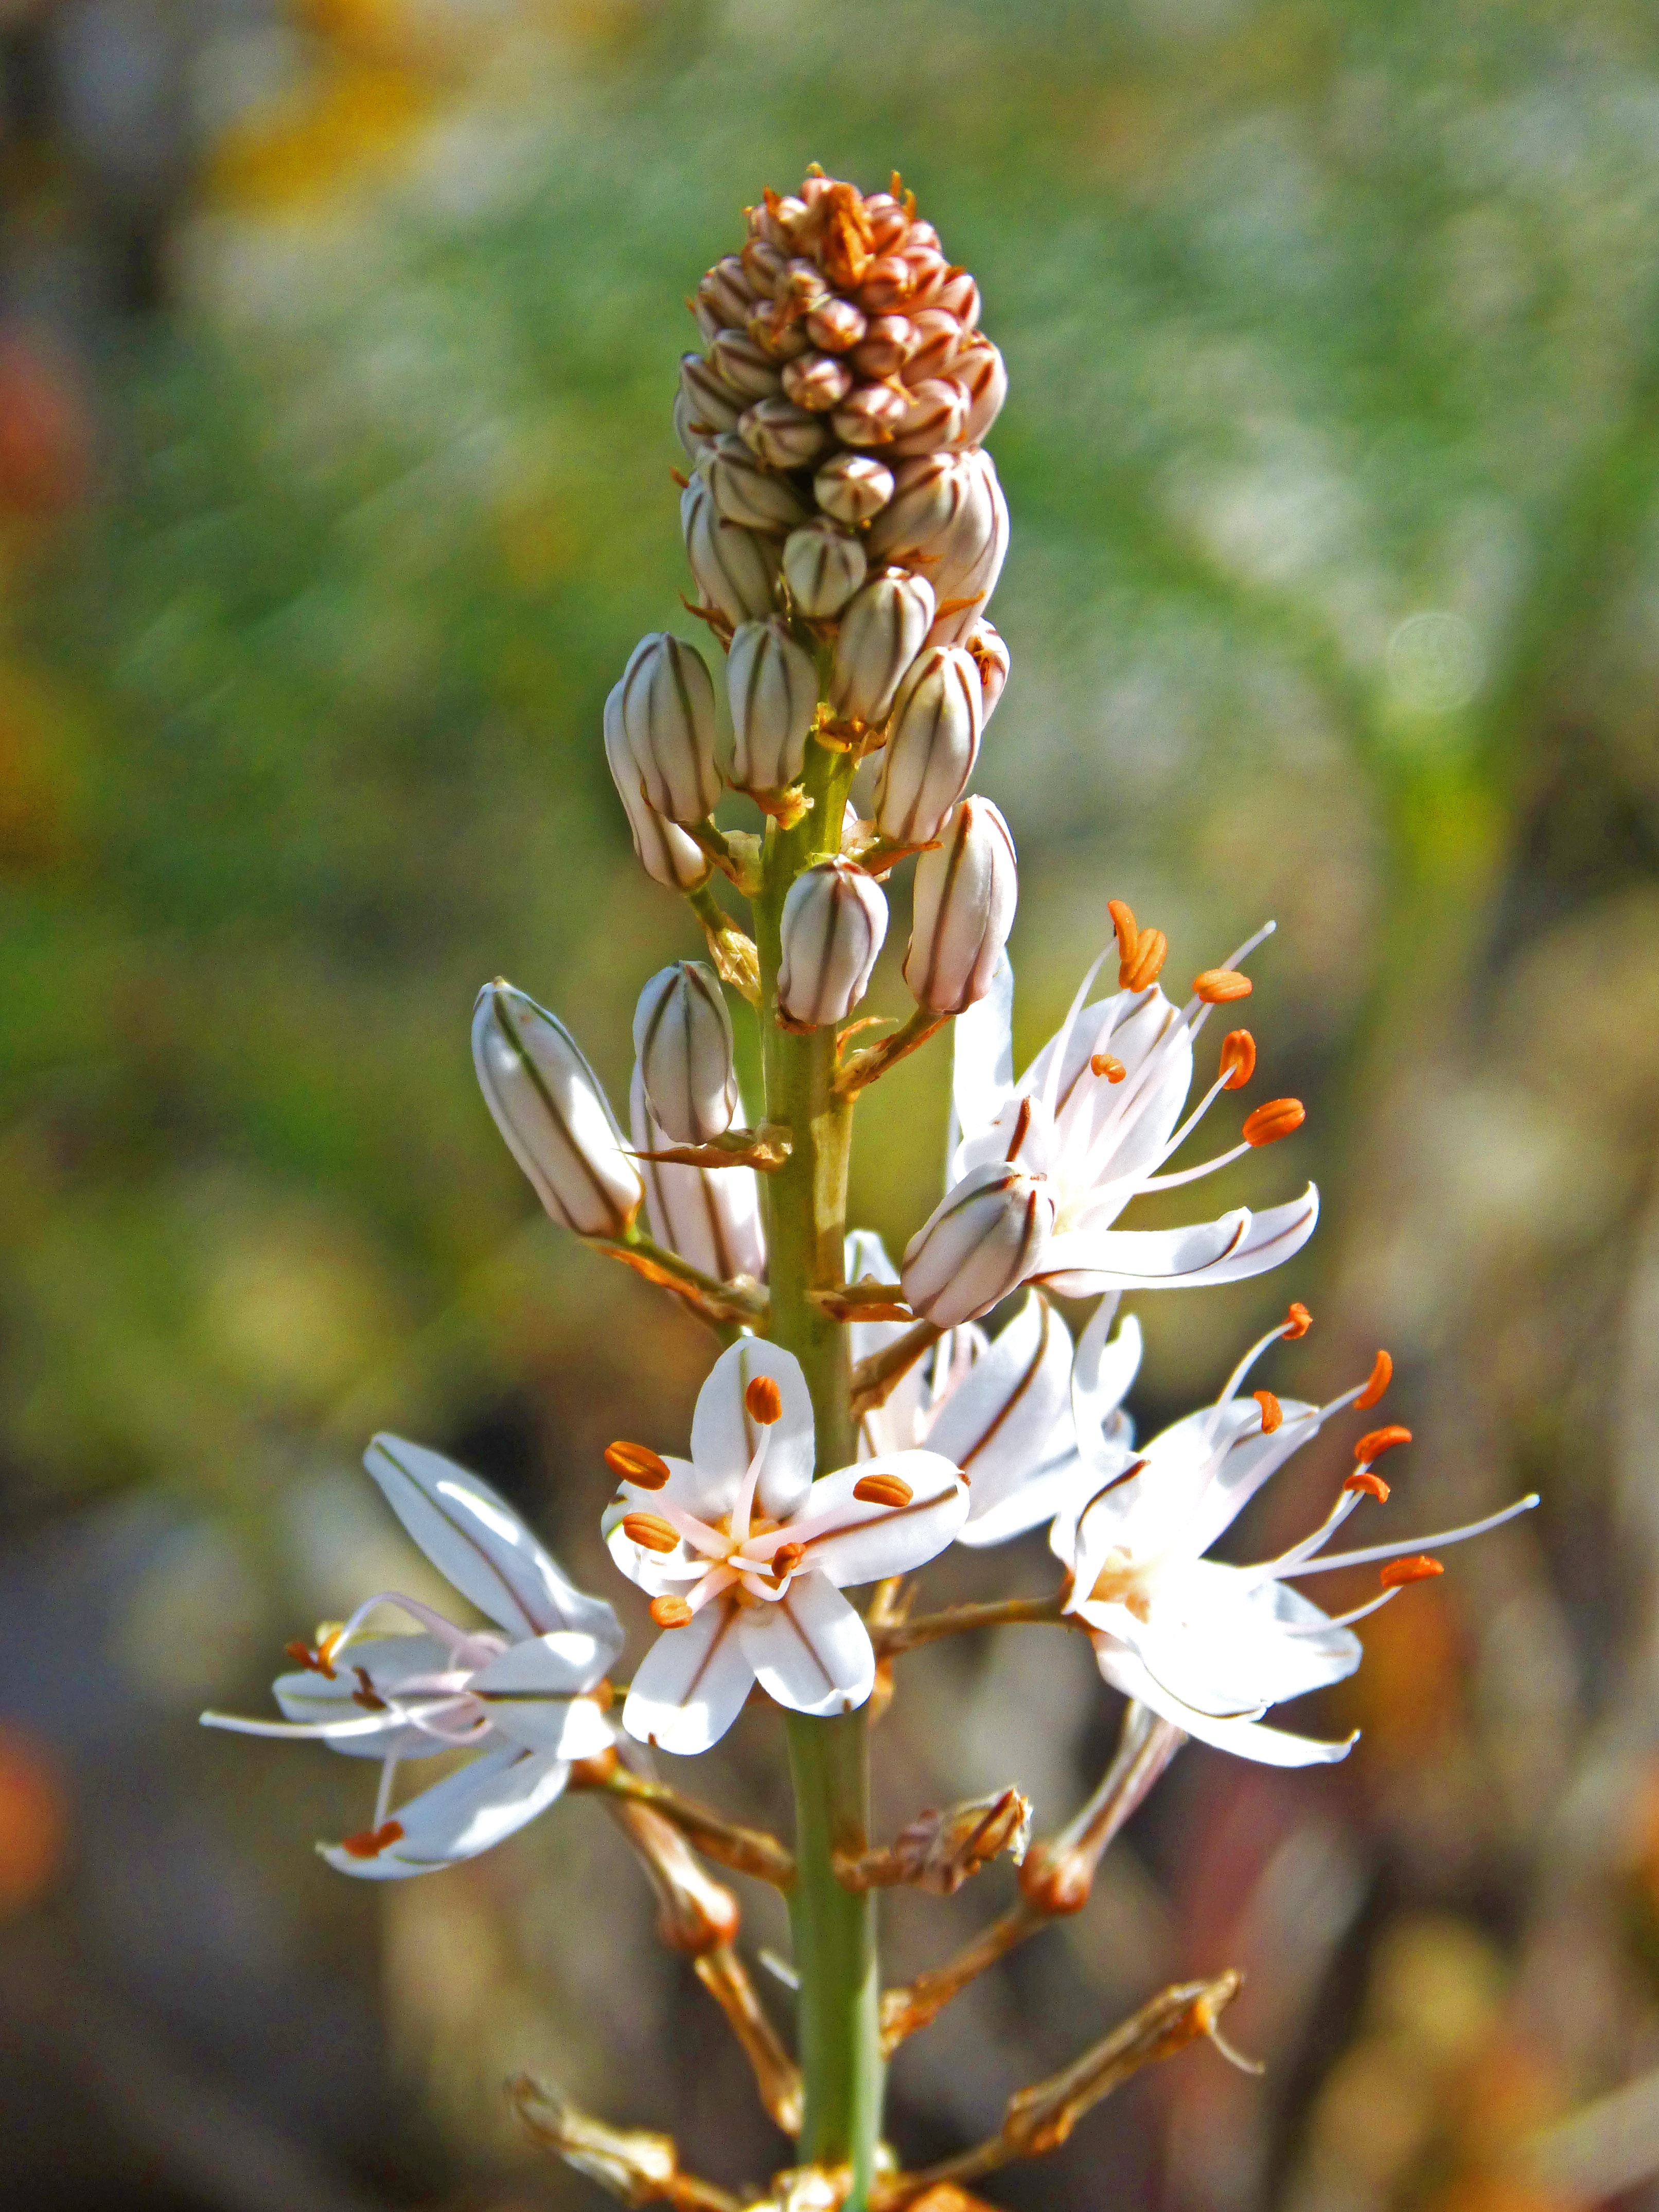
blossom, plant, flower, herb, produce, botany, flora, wild flower, wildflower, wild flowers, shrub, beauty, detail, macro photography, flowering plant, mediterranean countryside, wild flora, land plant, castilleja, branched asphodel